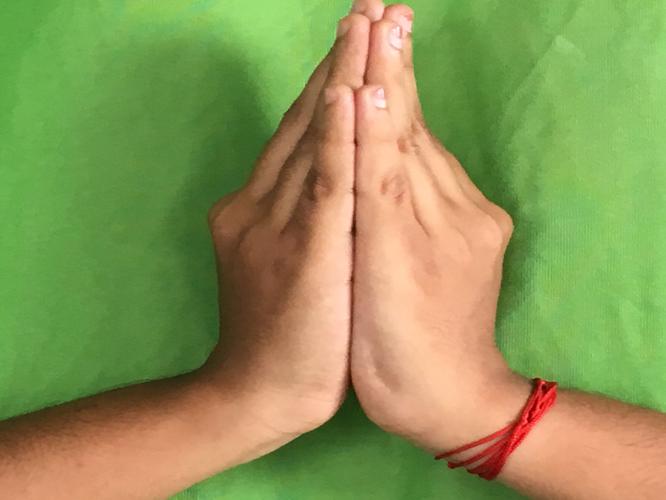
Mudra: Kapotham
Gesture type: double_hand